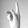
ASL letter: K